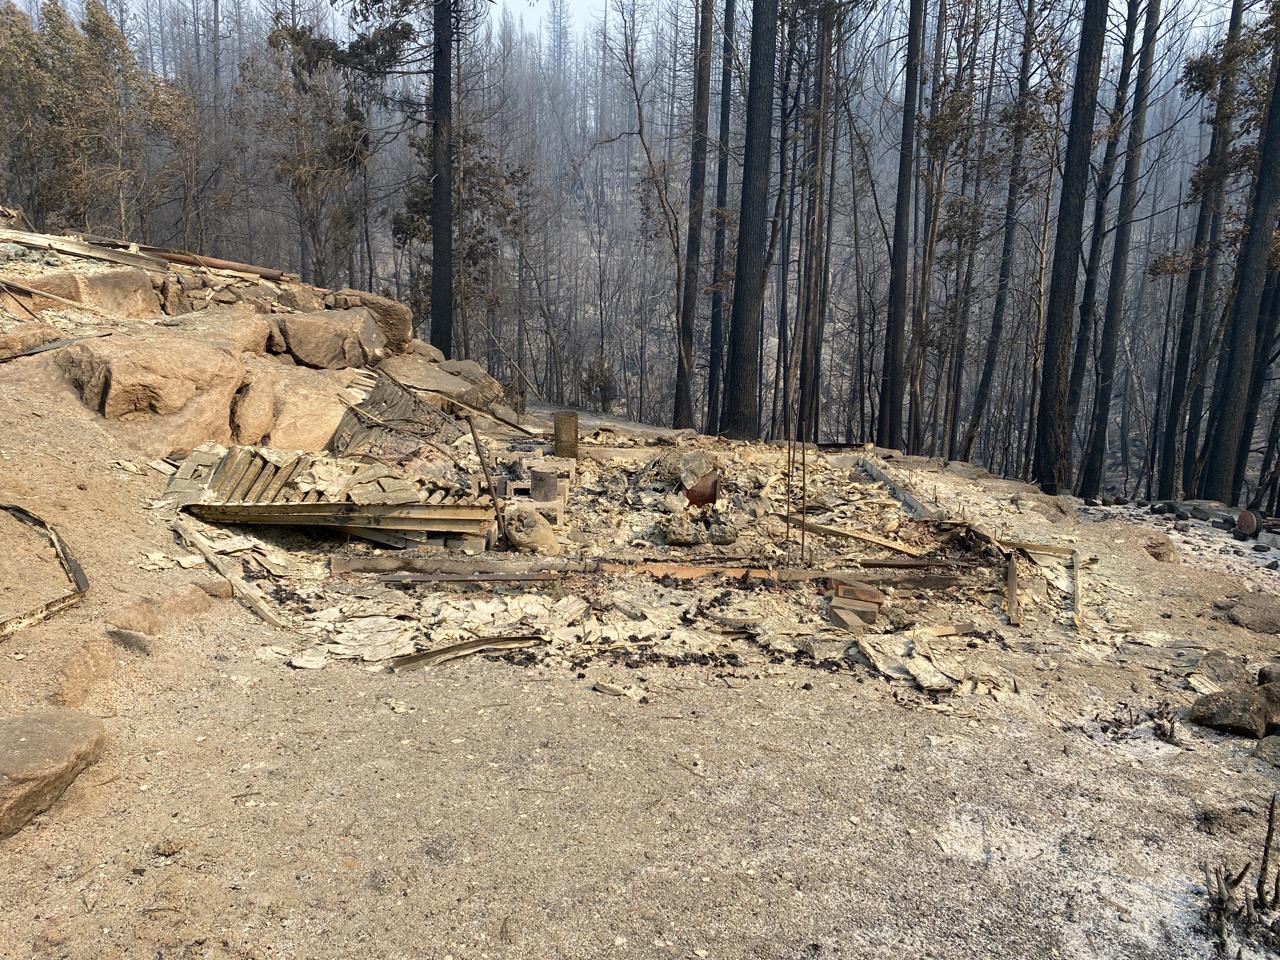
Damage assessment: destroyed